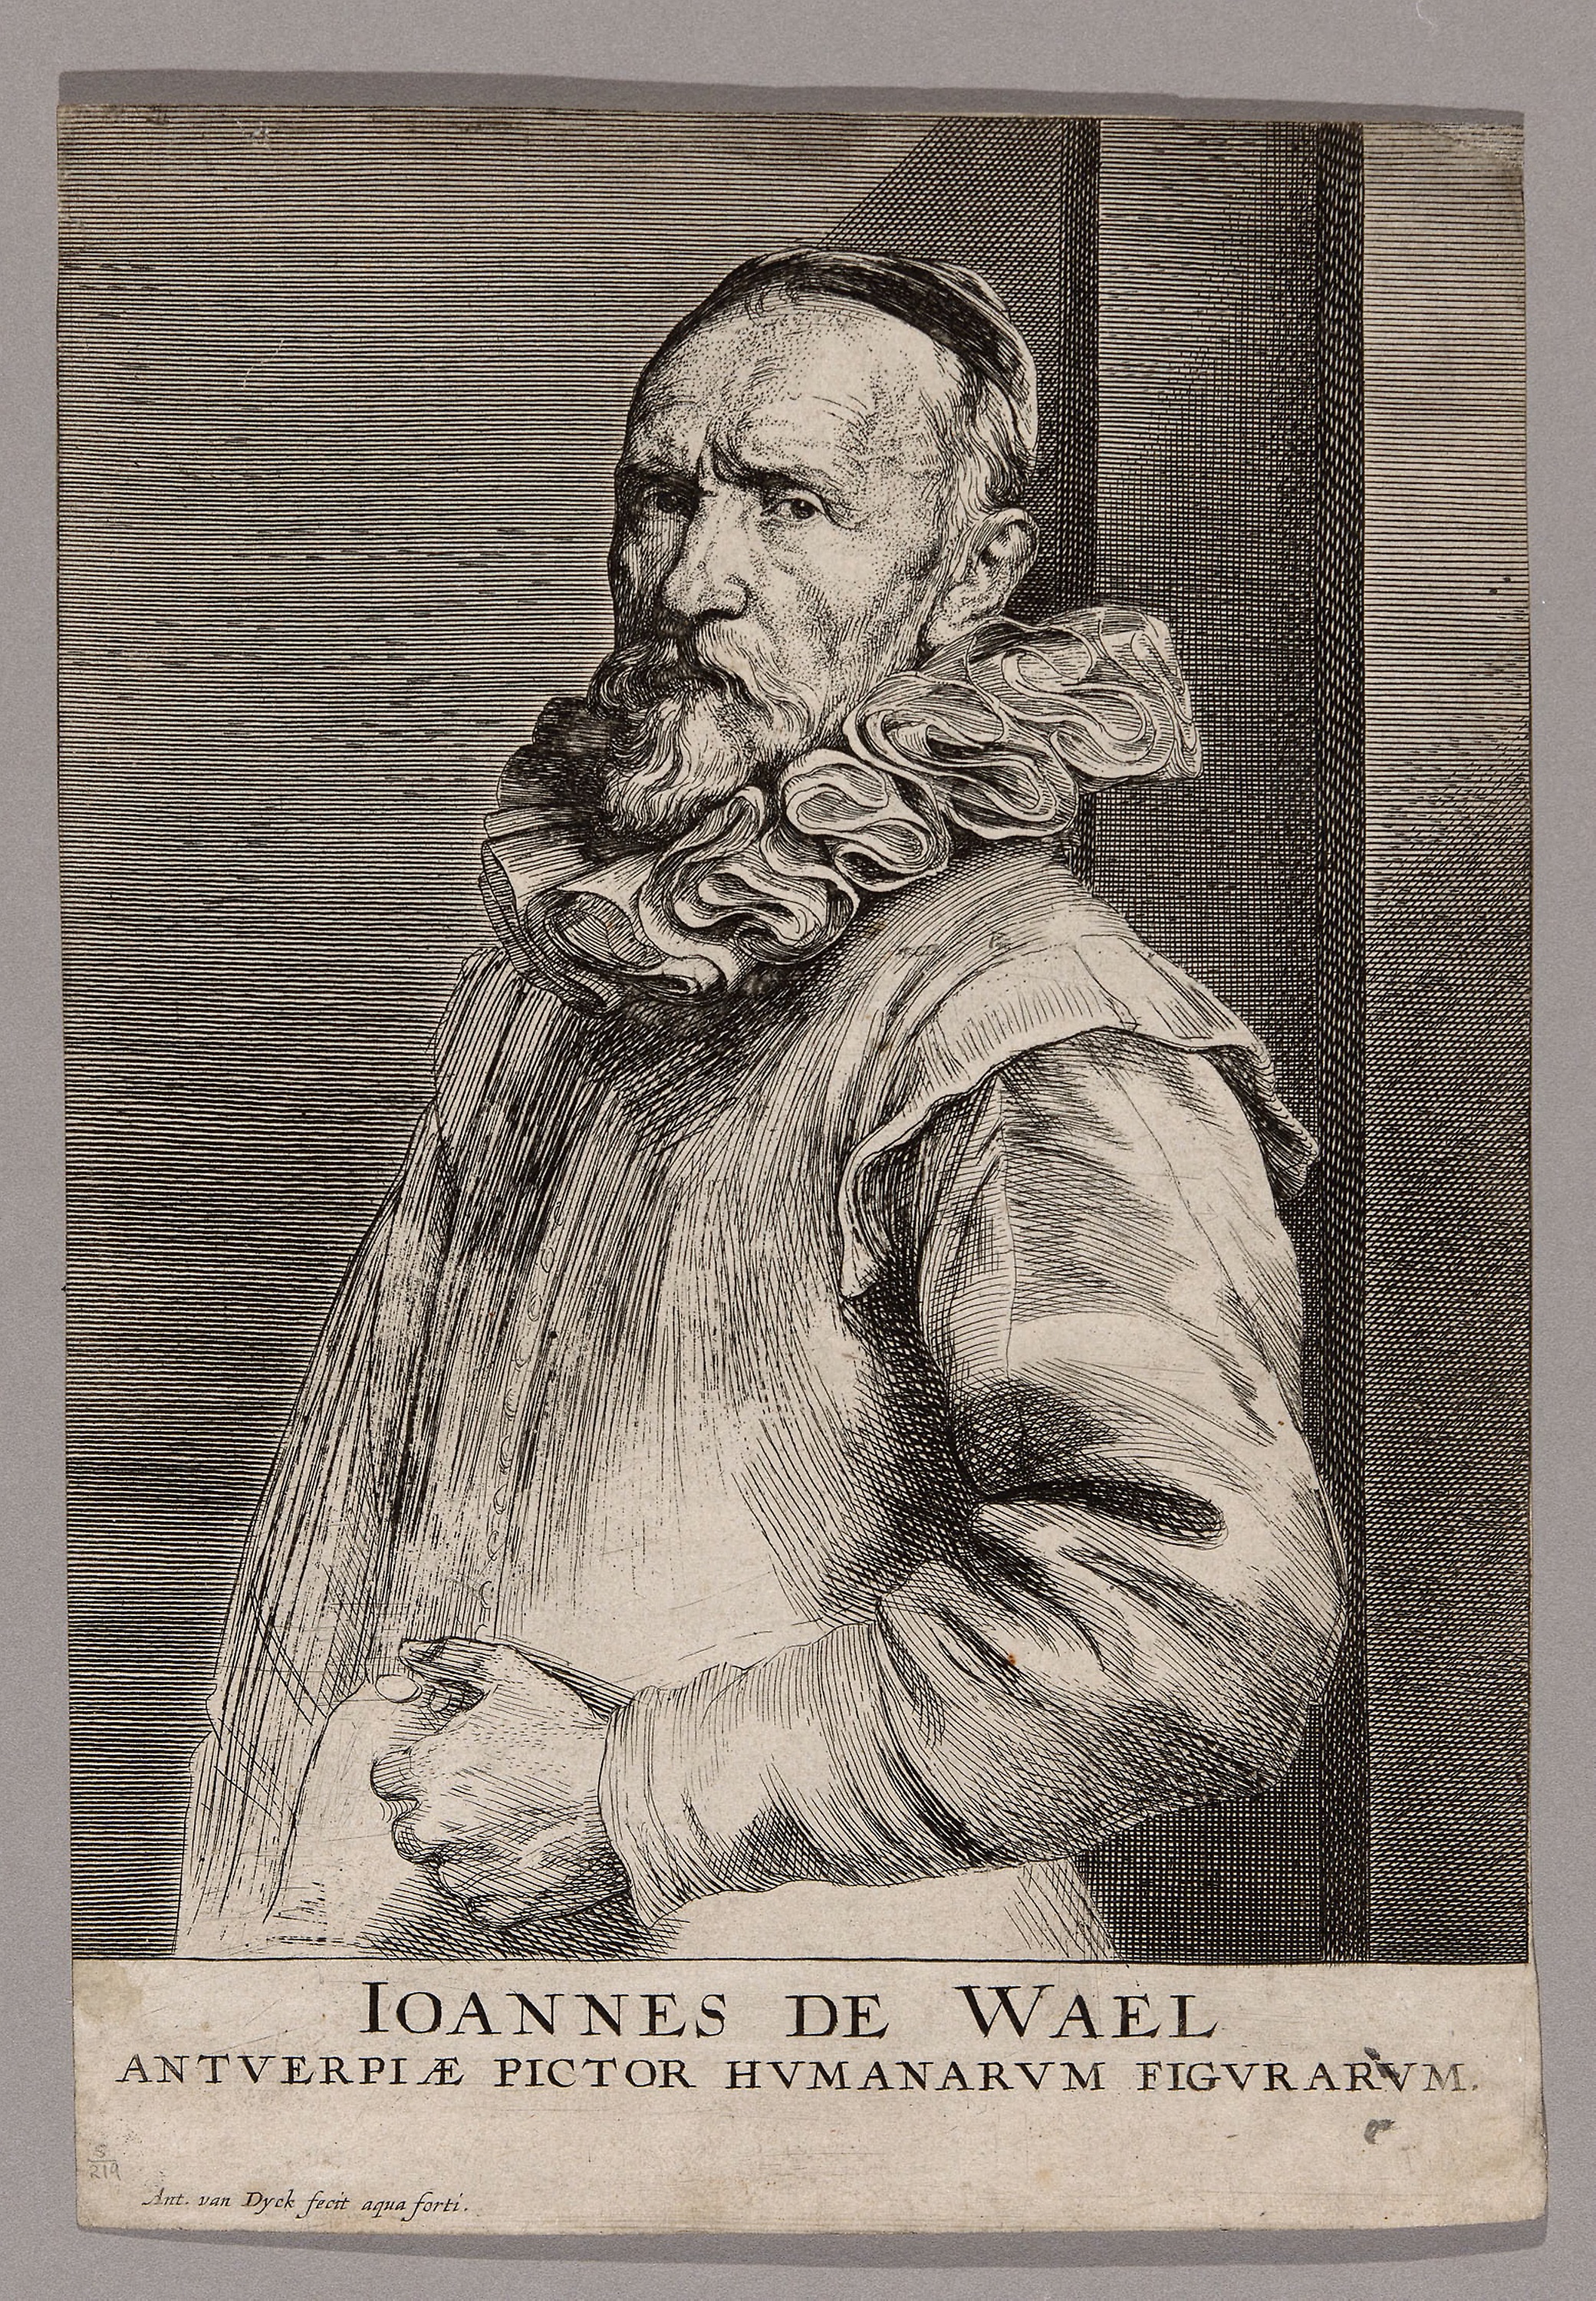
portrait, art, history, facial hair, human behavior, drawing, artwork, vintage clothing, visual arts, stock photography, painting